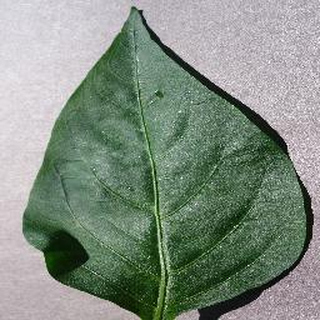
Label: healthy_bell_pepper